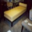
Label: couch